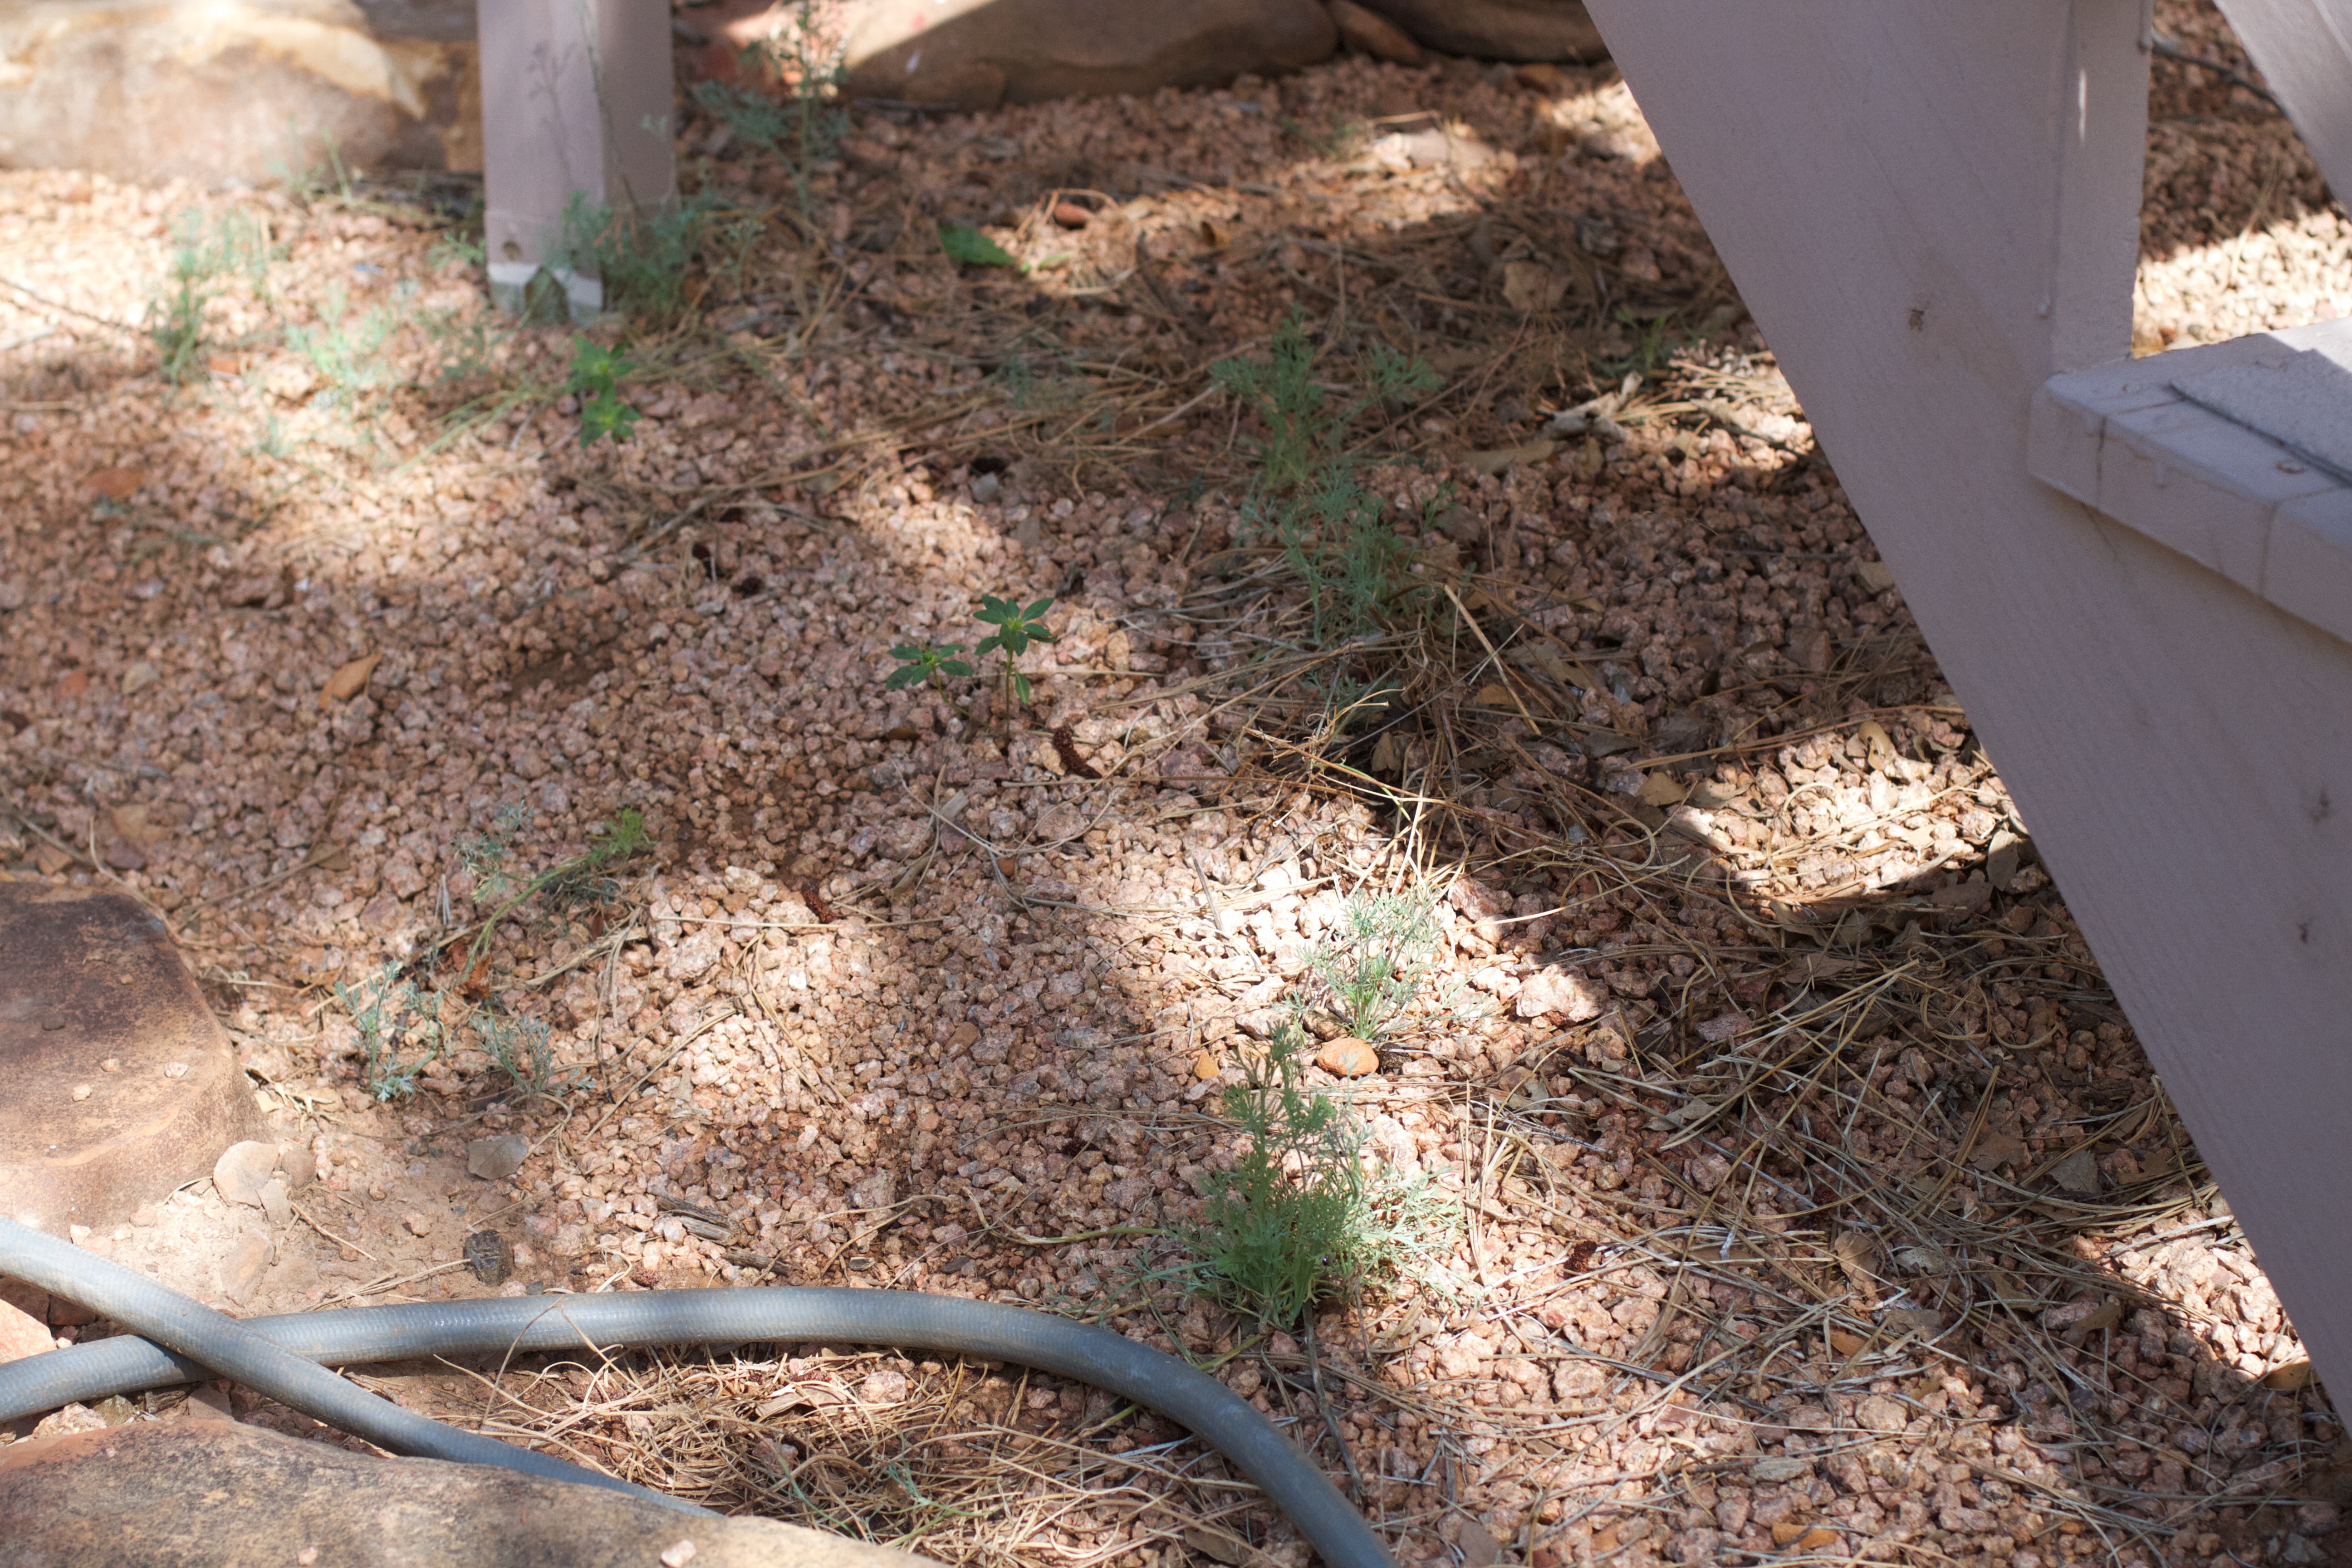
lawn, backyard, soil, garden, yard, gardenphor